John Virgo

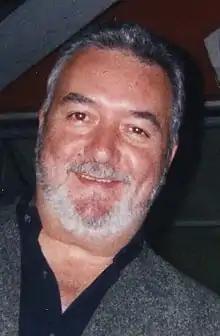
Virgo in 2003

John Trevor Virgo (born 4 March 1946) is an English snooker commentator and former professional snooker player.